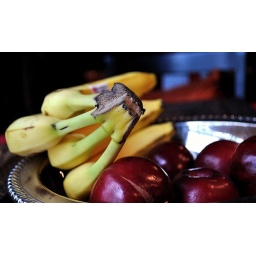
fruit in my house